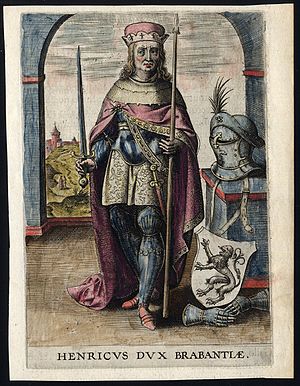
Henrik 1. af Brabant
Henrik 1. af Brabant, også kaldet Henrik den Modige, var et medlem af Huset Reginar og var den første hertug af hertugdømmet Brabant, fra 1183/84 til sin død.